Montevideo Wanderers F.C.

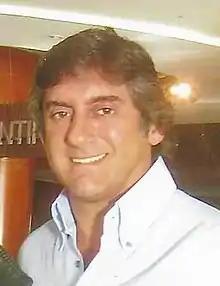
Enzo Francescoli

In 1978 he recovered the fifth position in the Uruguayan Tournament, the center forward Alfredo Arias was a great figure. For the Major League Wanderers thrashed Peñarol at the Franzini with all their figures by 4–0 on a freezing afternoon where there was even hail. He entered fifth in the Liguilla.